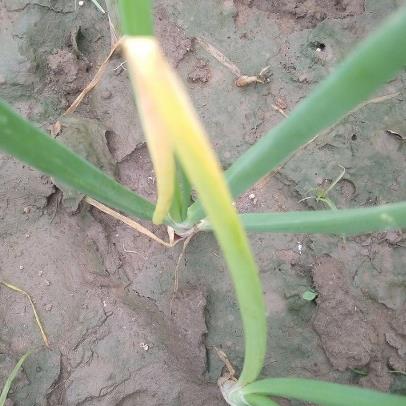
Crop: Onion
Condition: fusarium-d